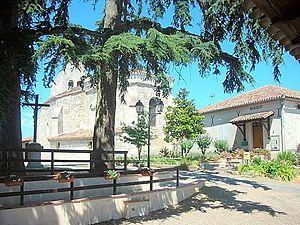
Eglise et Mairie de Saint Vincent Lespinasse
Saint-Vincent-Lespinasse est une commune française située dans le département de Tarn-et-Garonne, en région Occitanie appartenant à la Communauté de Communes des deux RIVES.